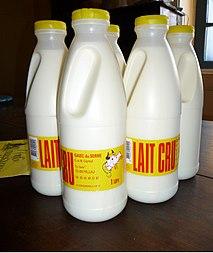
Lait cru de vache commercialisé dans le Massif central, Aveyron, France.
Le lait cru désigne un lait animal brut, qui n'a pas subi de pasteurisation, de stérilisation, de thermisation, de microfiltration, d'ultrafiltration. Un lait cru n'a jamais excédé la température de 40 degrés Celsius, c'est-à-dire proche de la température du corps de l'animal.